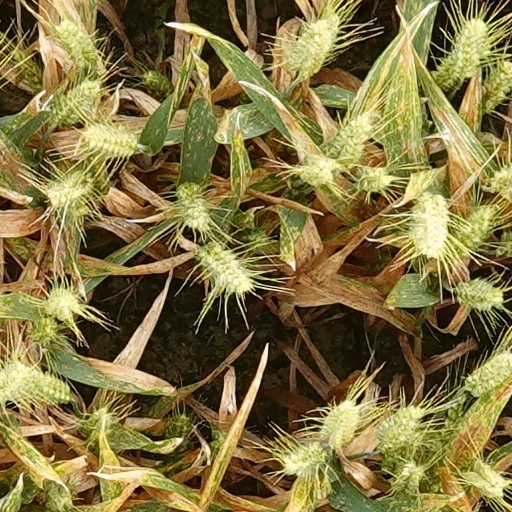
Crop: wheat